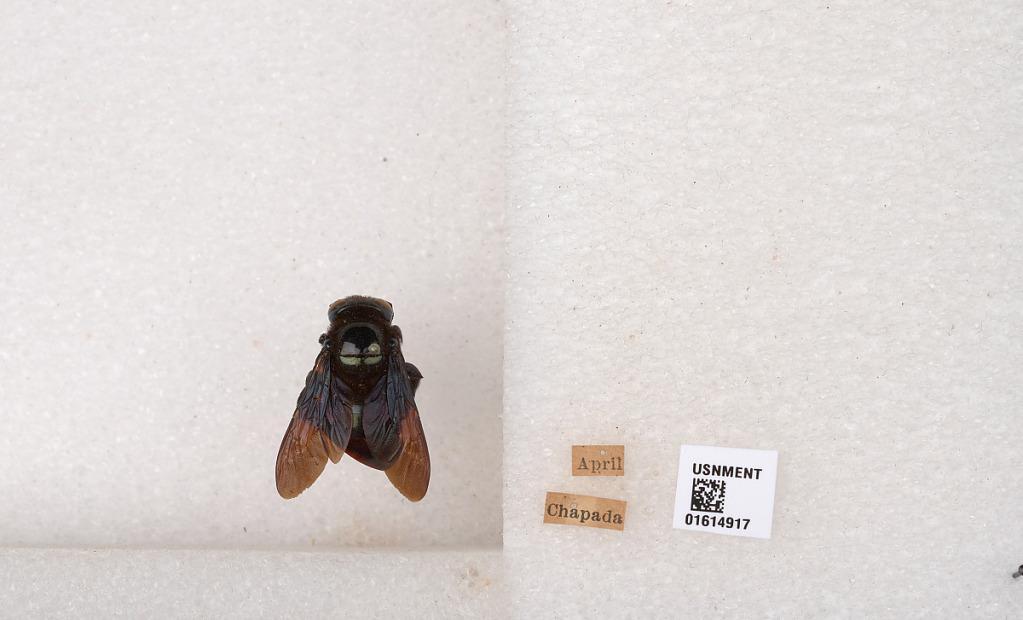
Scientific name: Xylocopa (Schonnherria) macrops Lepeletier
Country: Brazil
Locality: Chapada